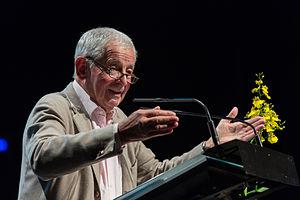
FIG 2013 Cérémonie de clôture 6 octobre 2013
Ivan Levaï, né le 18 mars 1937 à Budapest, est un journaliste de presse écrite, de radio et de télévision.